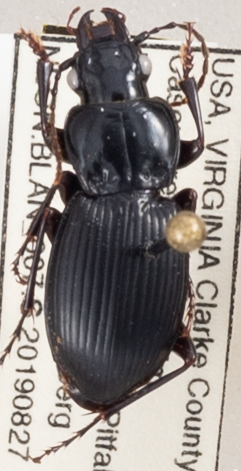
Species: Cyclotrachelus sigillatus
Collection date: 2019-08-27
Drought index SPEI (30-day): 0.798
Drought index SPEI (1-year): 2.09
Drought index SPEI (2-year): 2.09